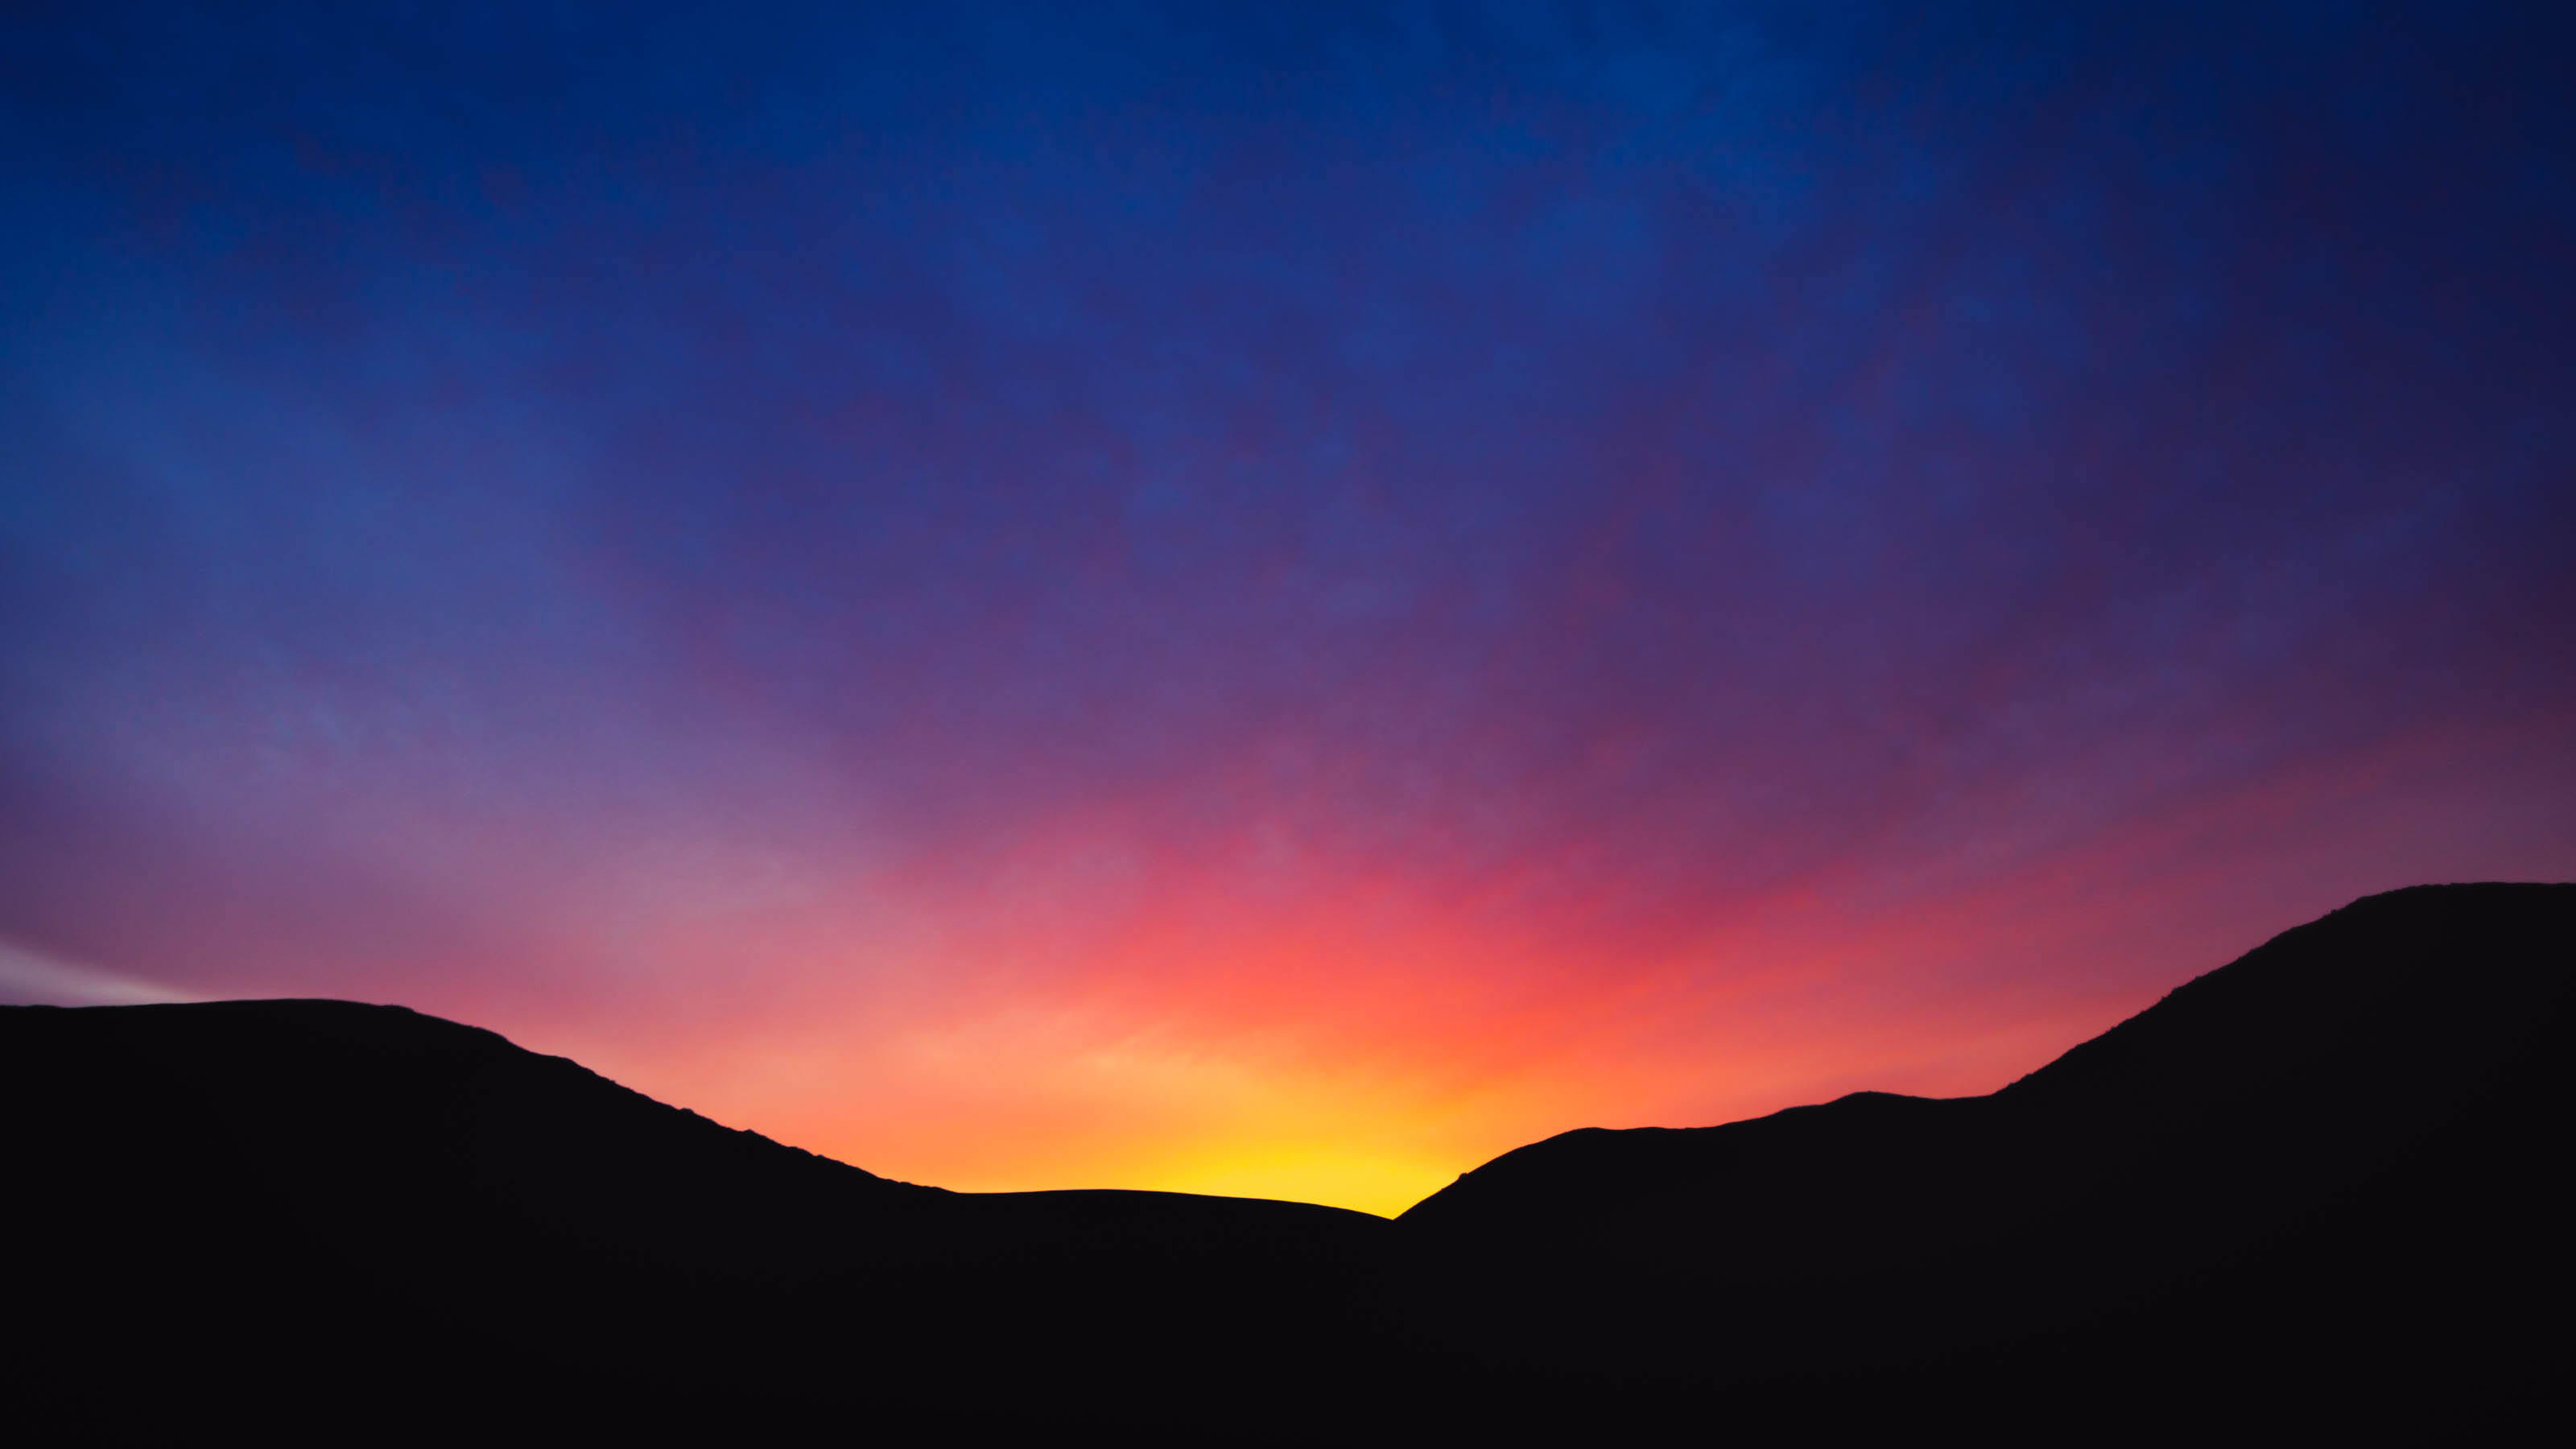
landscape, horizon, silhouette, creative, mountain, cloud, sky, sun, sunrise, sunset, photography, morning, dawn, atmosphere, land, photo, dusk, evening, toolkit, color, scenery, free, elements, use, fantastic, cc, colours, photoshop, remix, non, commons, commercial, 14, wide, angle, lightroom, down, wow, 5, adobe, nice, 11, image, scape, 4, 12, 6, 13, lenny, k, edit, actions, noncommercial, distribute, lennykphotography, afterglow, landform, mountainous landforms, geological phenomenon